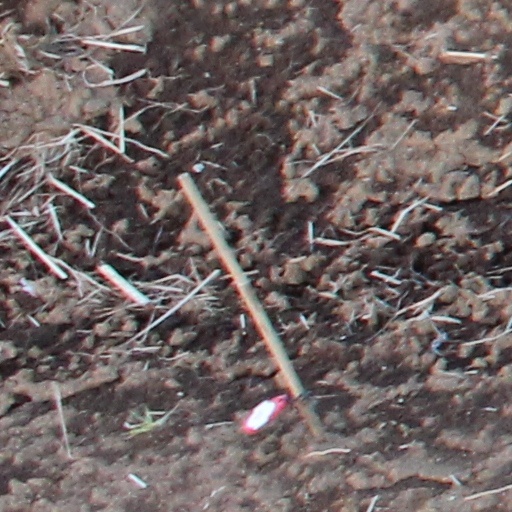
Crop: wheat